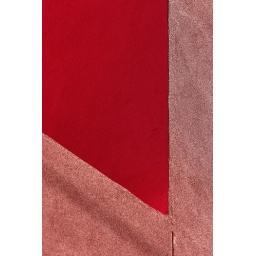
Corner with red and pink. Study of an apartment building in downtown Albuquerque